Frank Frazetta

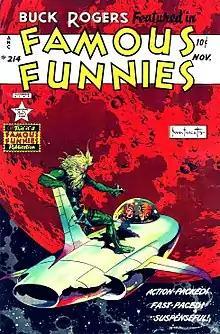
Buck Rogers cover for "Famous Funnies" number 214 (December 1953).

In 1944, at age 16, Frazetta, who had "always had this urge to be doing comic books", began working in comics artist Bernard Baily's studio doing pencil clean-ups. His first comic-book work was inking the eight-page story "Snowman", penciled by John Giunta, in the one-shot "Tally-Ho Comics" (Dec. 1944), published by Swappers Quarterly and Almanac/Baily Publishing Company. It was not standard practice in comic books during this period to provide complete credits, so a comprehensive listing of Frazetta's work is difficult to ascertain. His next confirmed comics works are two signed penciled-and-inked pieces in Prize Comics' "Treasure Comics" #7 (July 1946): the four-page "Know your America" is Frank Frazetta's first "solo" work, and the single page "Ahoy! Enemy Ship!", featuring his character Capt. Kidd Jr. In a 1991 interview in "The Comics Journal", Frazetta credited Graham Ingels as the first one in the comic book industry to recognize his talent, and to give him jobs at Standard Comics in 1947.